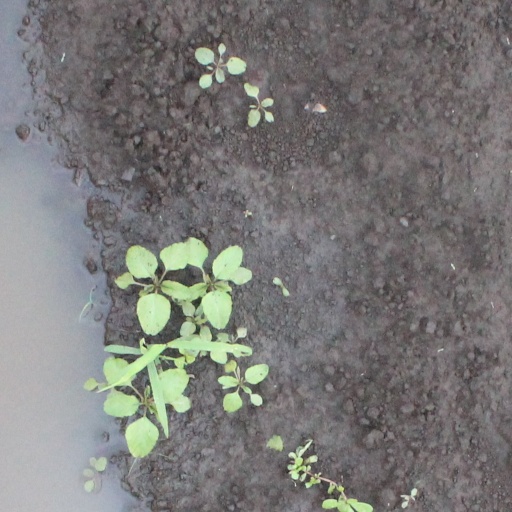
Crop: soybean